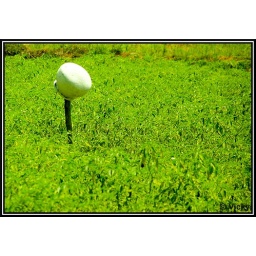
A small white pot on a stick is used as a scarecrow to protect a chilly plantation in tonndanur, karnataka. India